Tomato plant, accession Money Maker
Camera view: bottom (45 deg); turntable rotation: 60 degrees
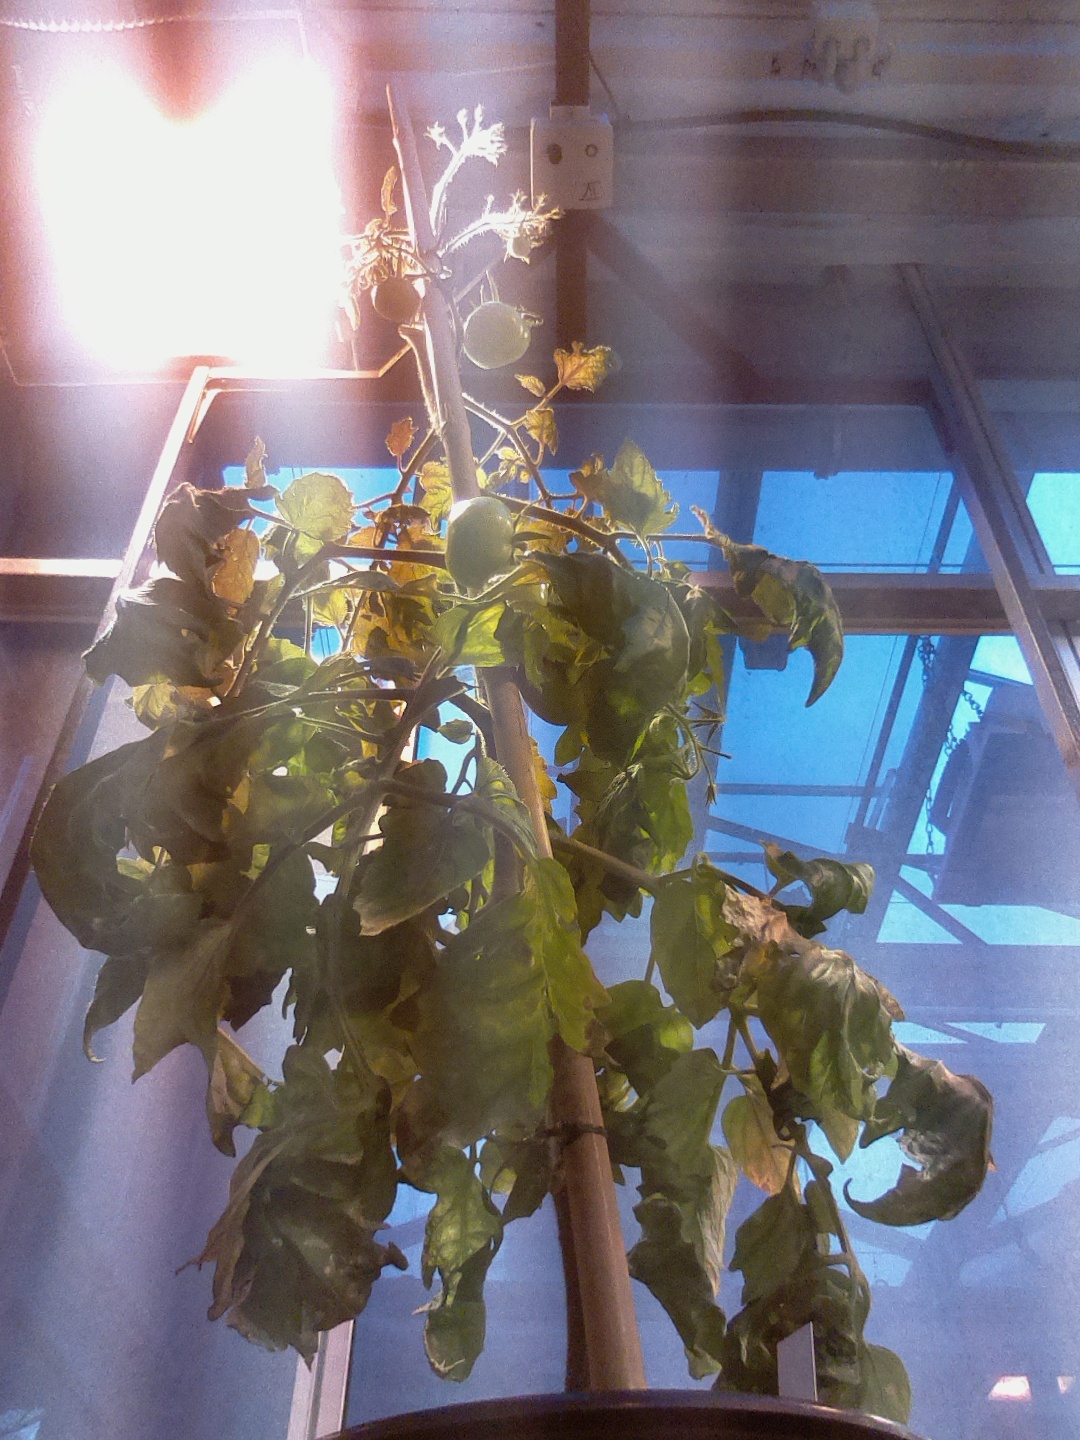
BBCH growth stage 77: 70%-80% of final fruit size